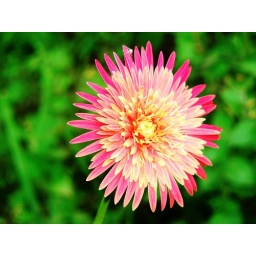
A clock flower in Munnar, Kerala